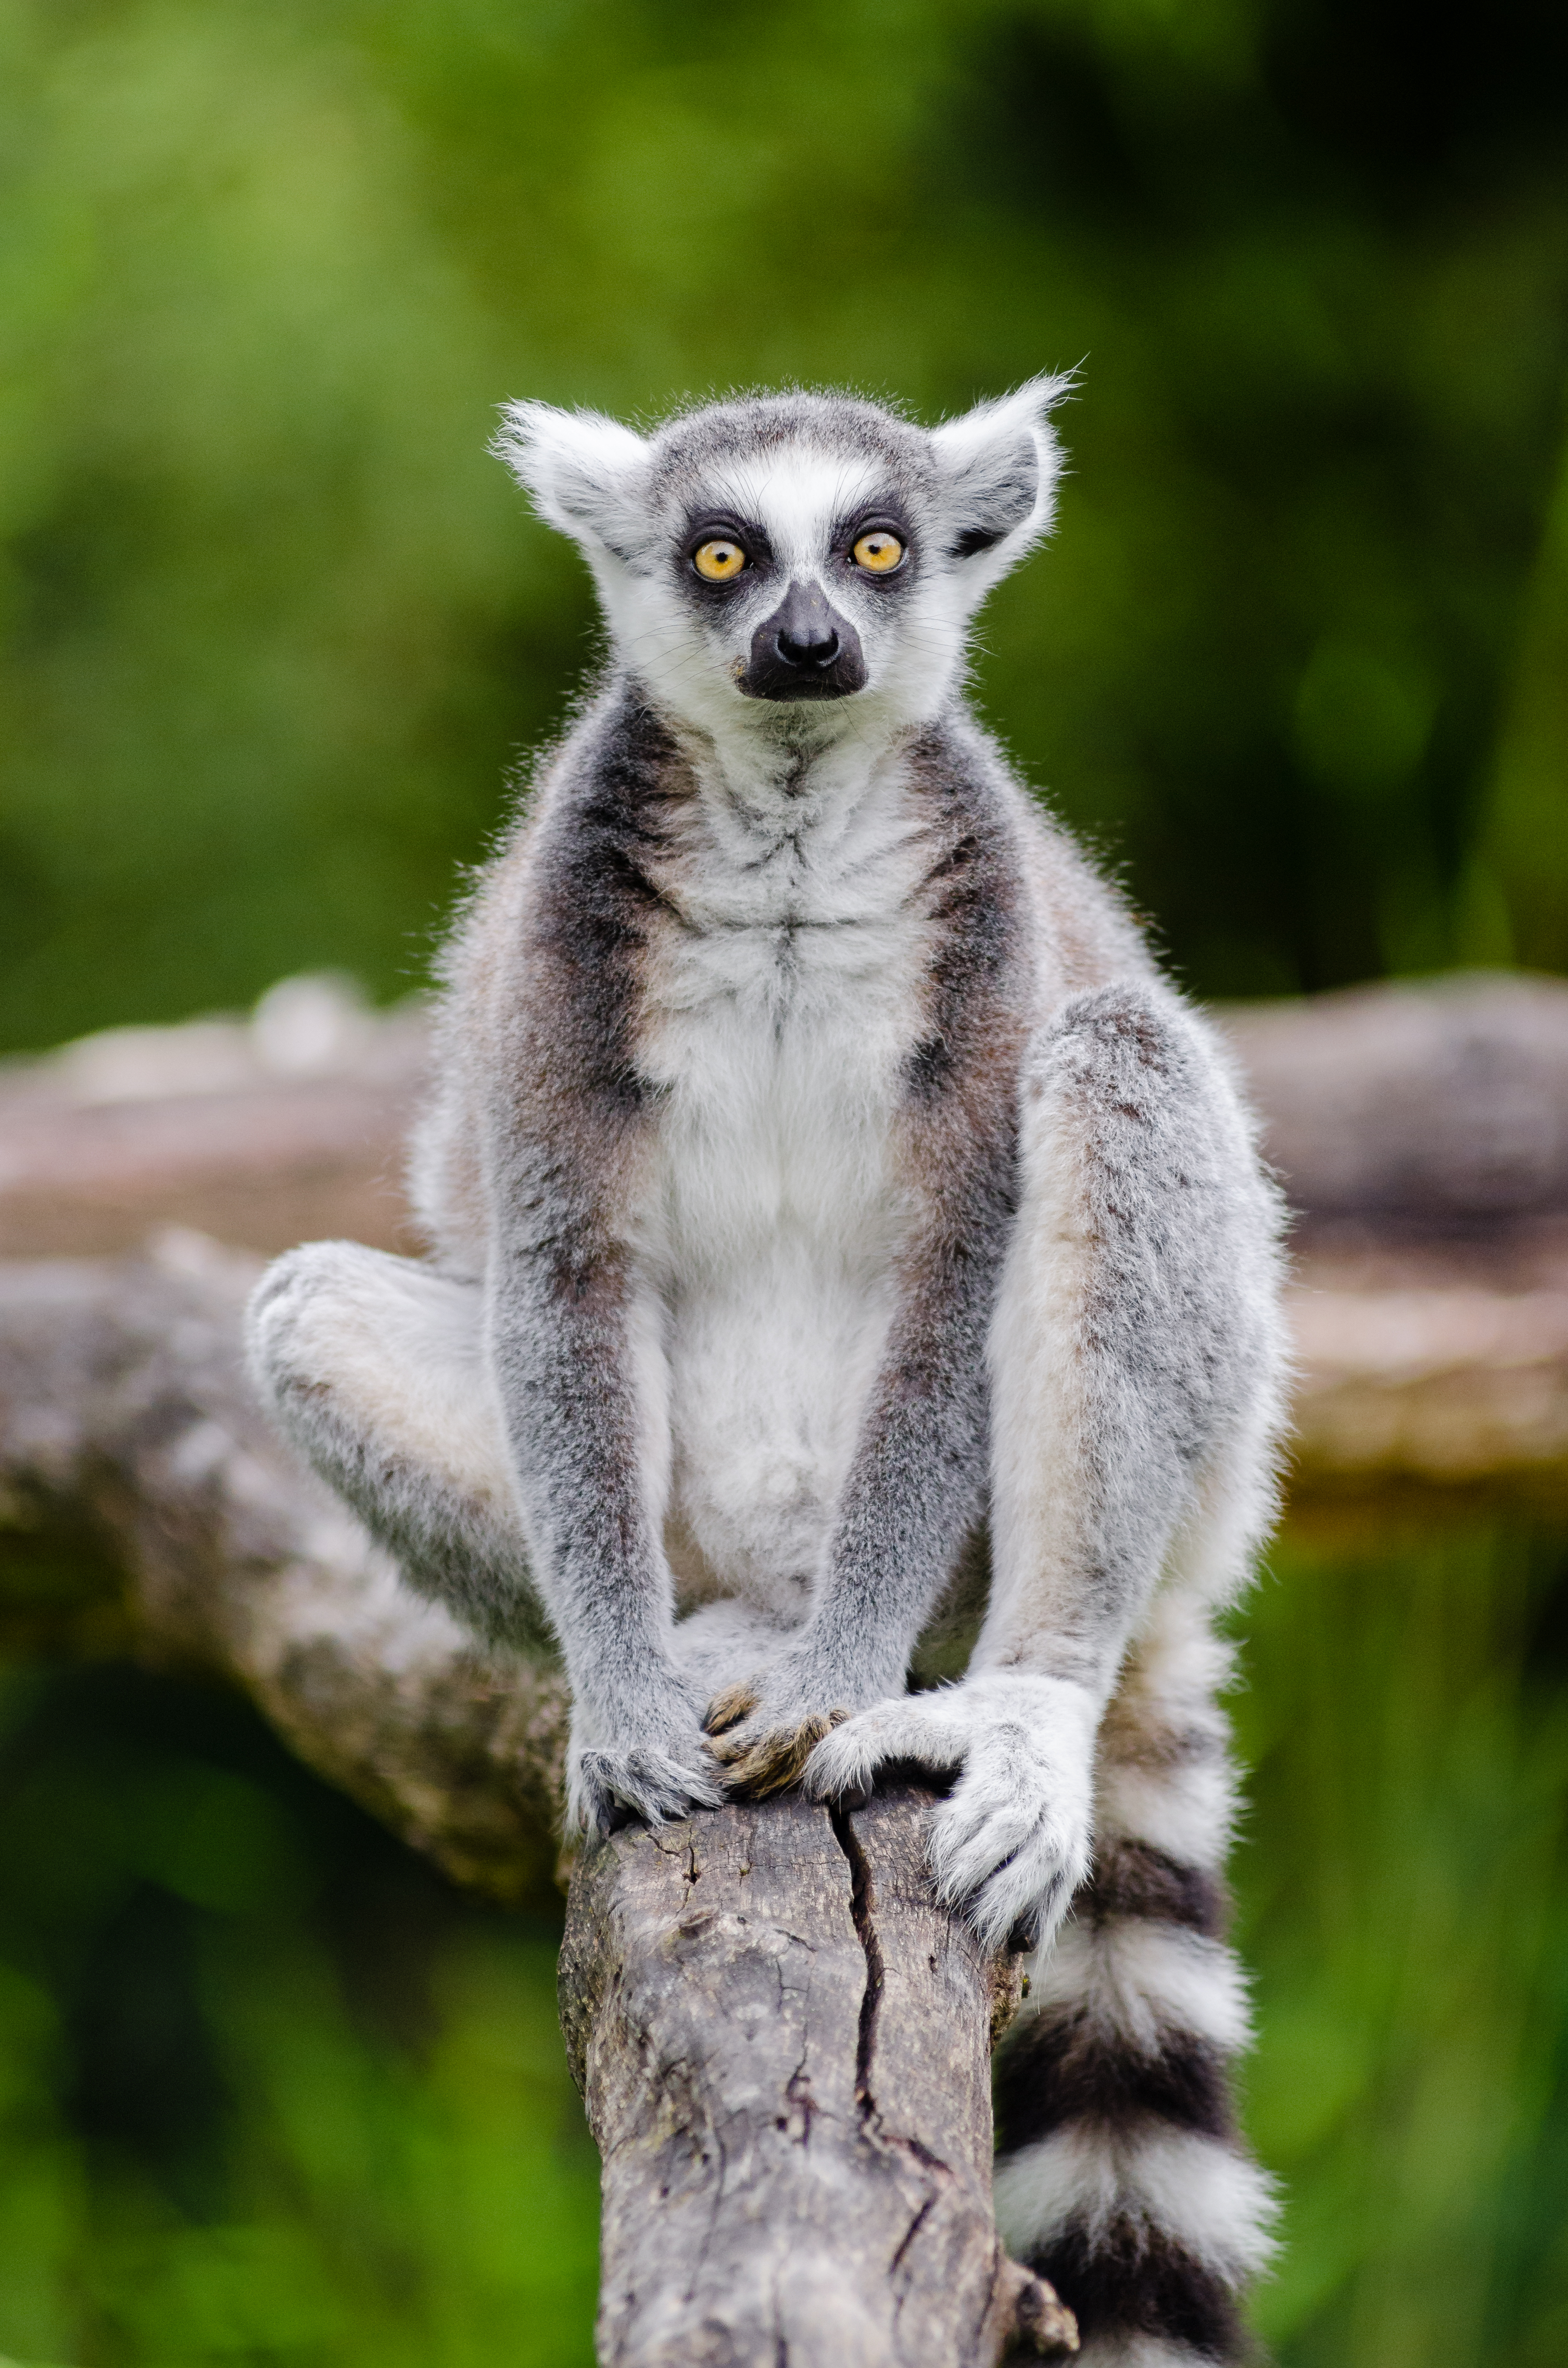
nature, animal, wildlife, zoo, mammal, fauna, primate, madagascar, vertebrate, lemur